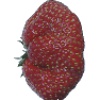
Label: strawberry_wedge